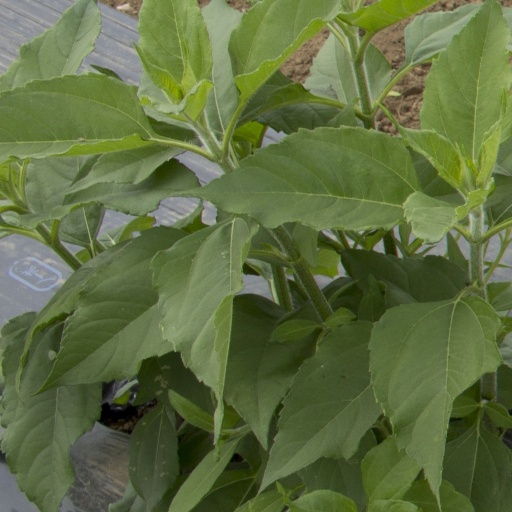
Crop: Jerusalem artichoke